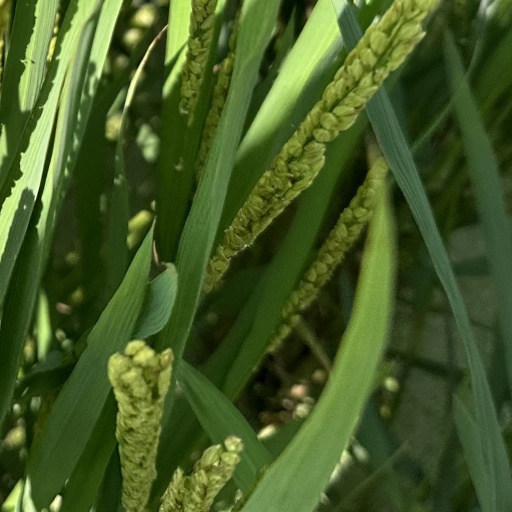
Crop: rice